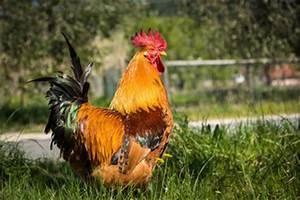
chicken